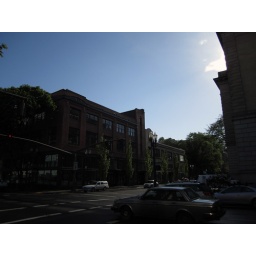
Another Portland intersection against the blue spring sky